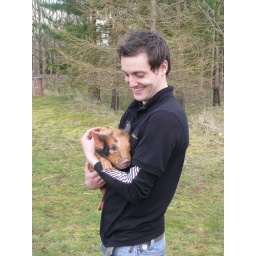
It was cuddly animals galore during a petting zoo and pony day at The Lakes by yoo